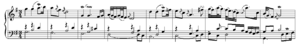
Goldbergvariationerne / Form
ariens forløb
Goldbergvariationerne, BWV 988, er et værk for cembalo skrevet af Johann Sebastian Bach, som gav værket titlen „Aria mit verschiedenen Veraenderungen vors Clavicimbal mit 2 Manualen“. Værket består af 30 variationer over den aria, som indleder og afslutter det.